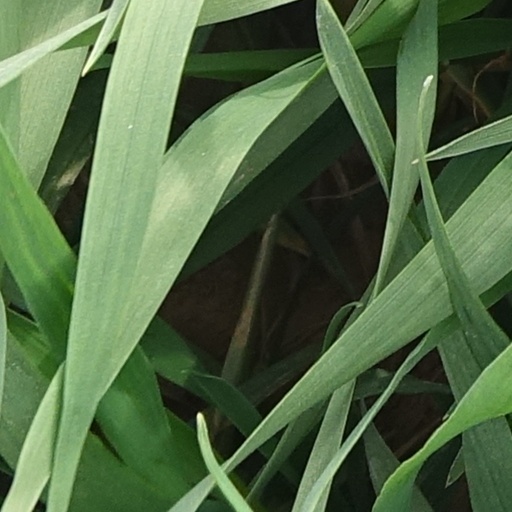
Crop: wheat